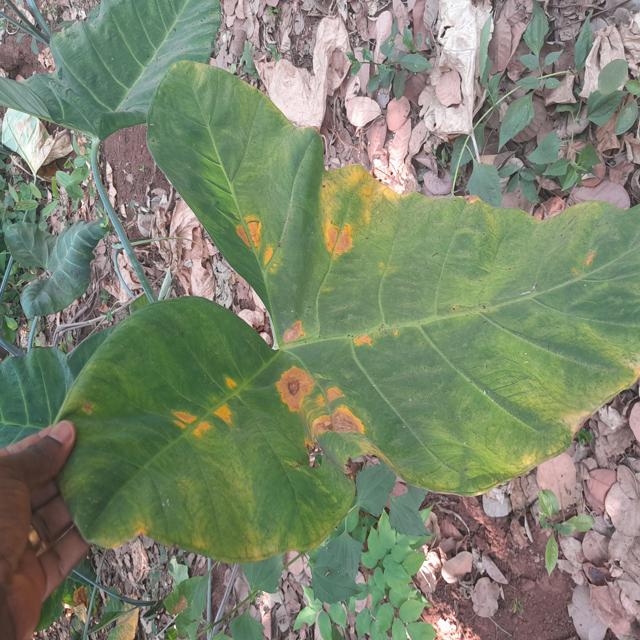
Label: Early_Blight